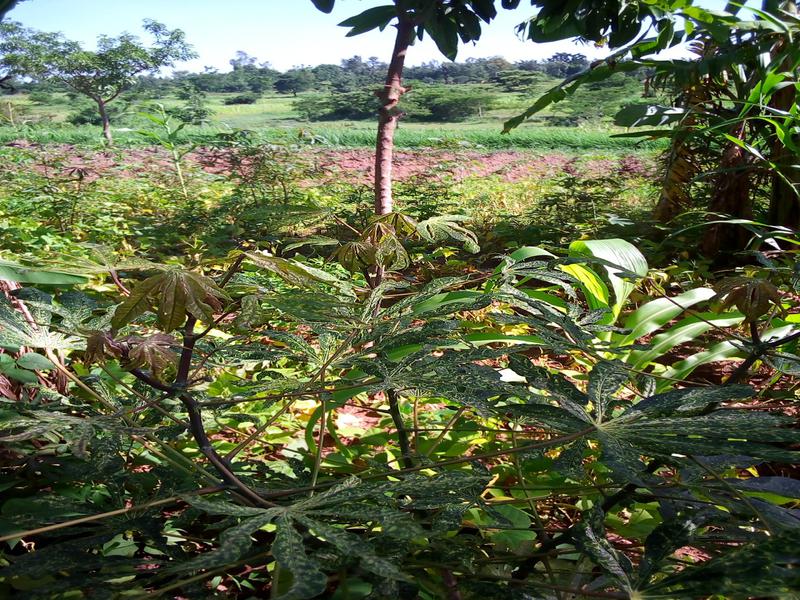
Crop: cassava
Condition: green_mottle